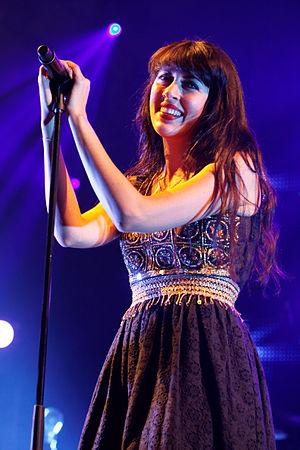
Le grand prix du disque du journal Le Télégramme est un concours annuel qui vise à récompenser le meilleur album possédant un lien avec la Bretagne.